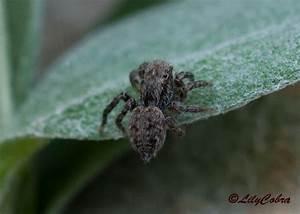
spider